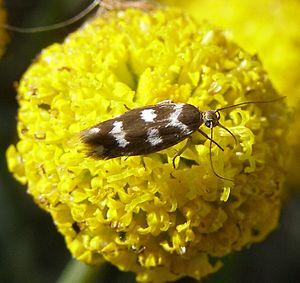
Scythris scopolella (Linnaeus 1767), Scythididae, Gelechioidea